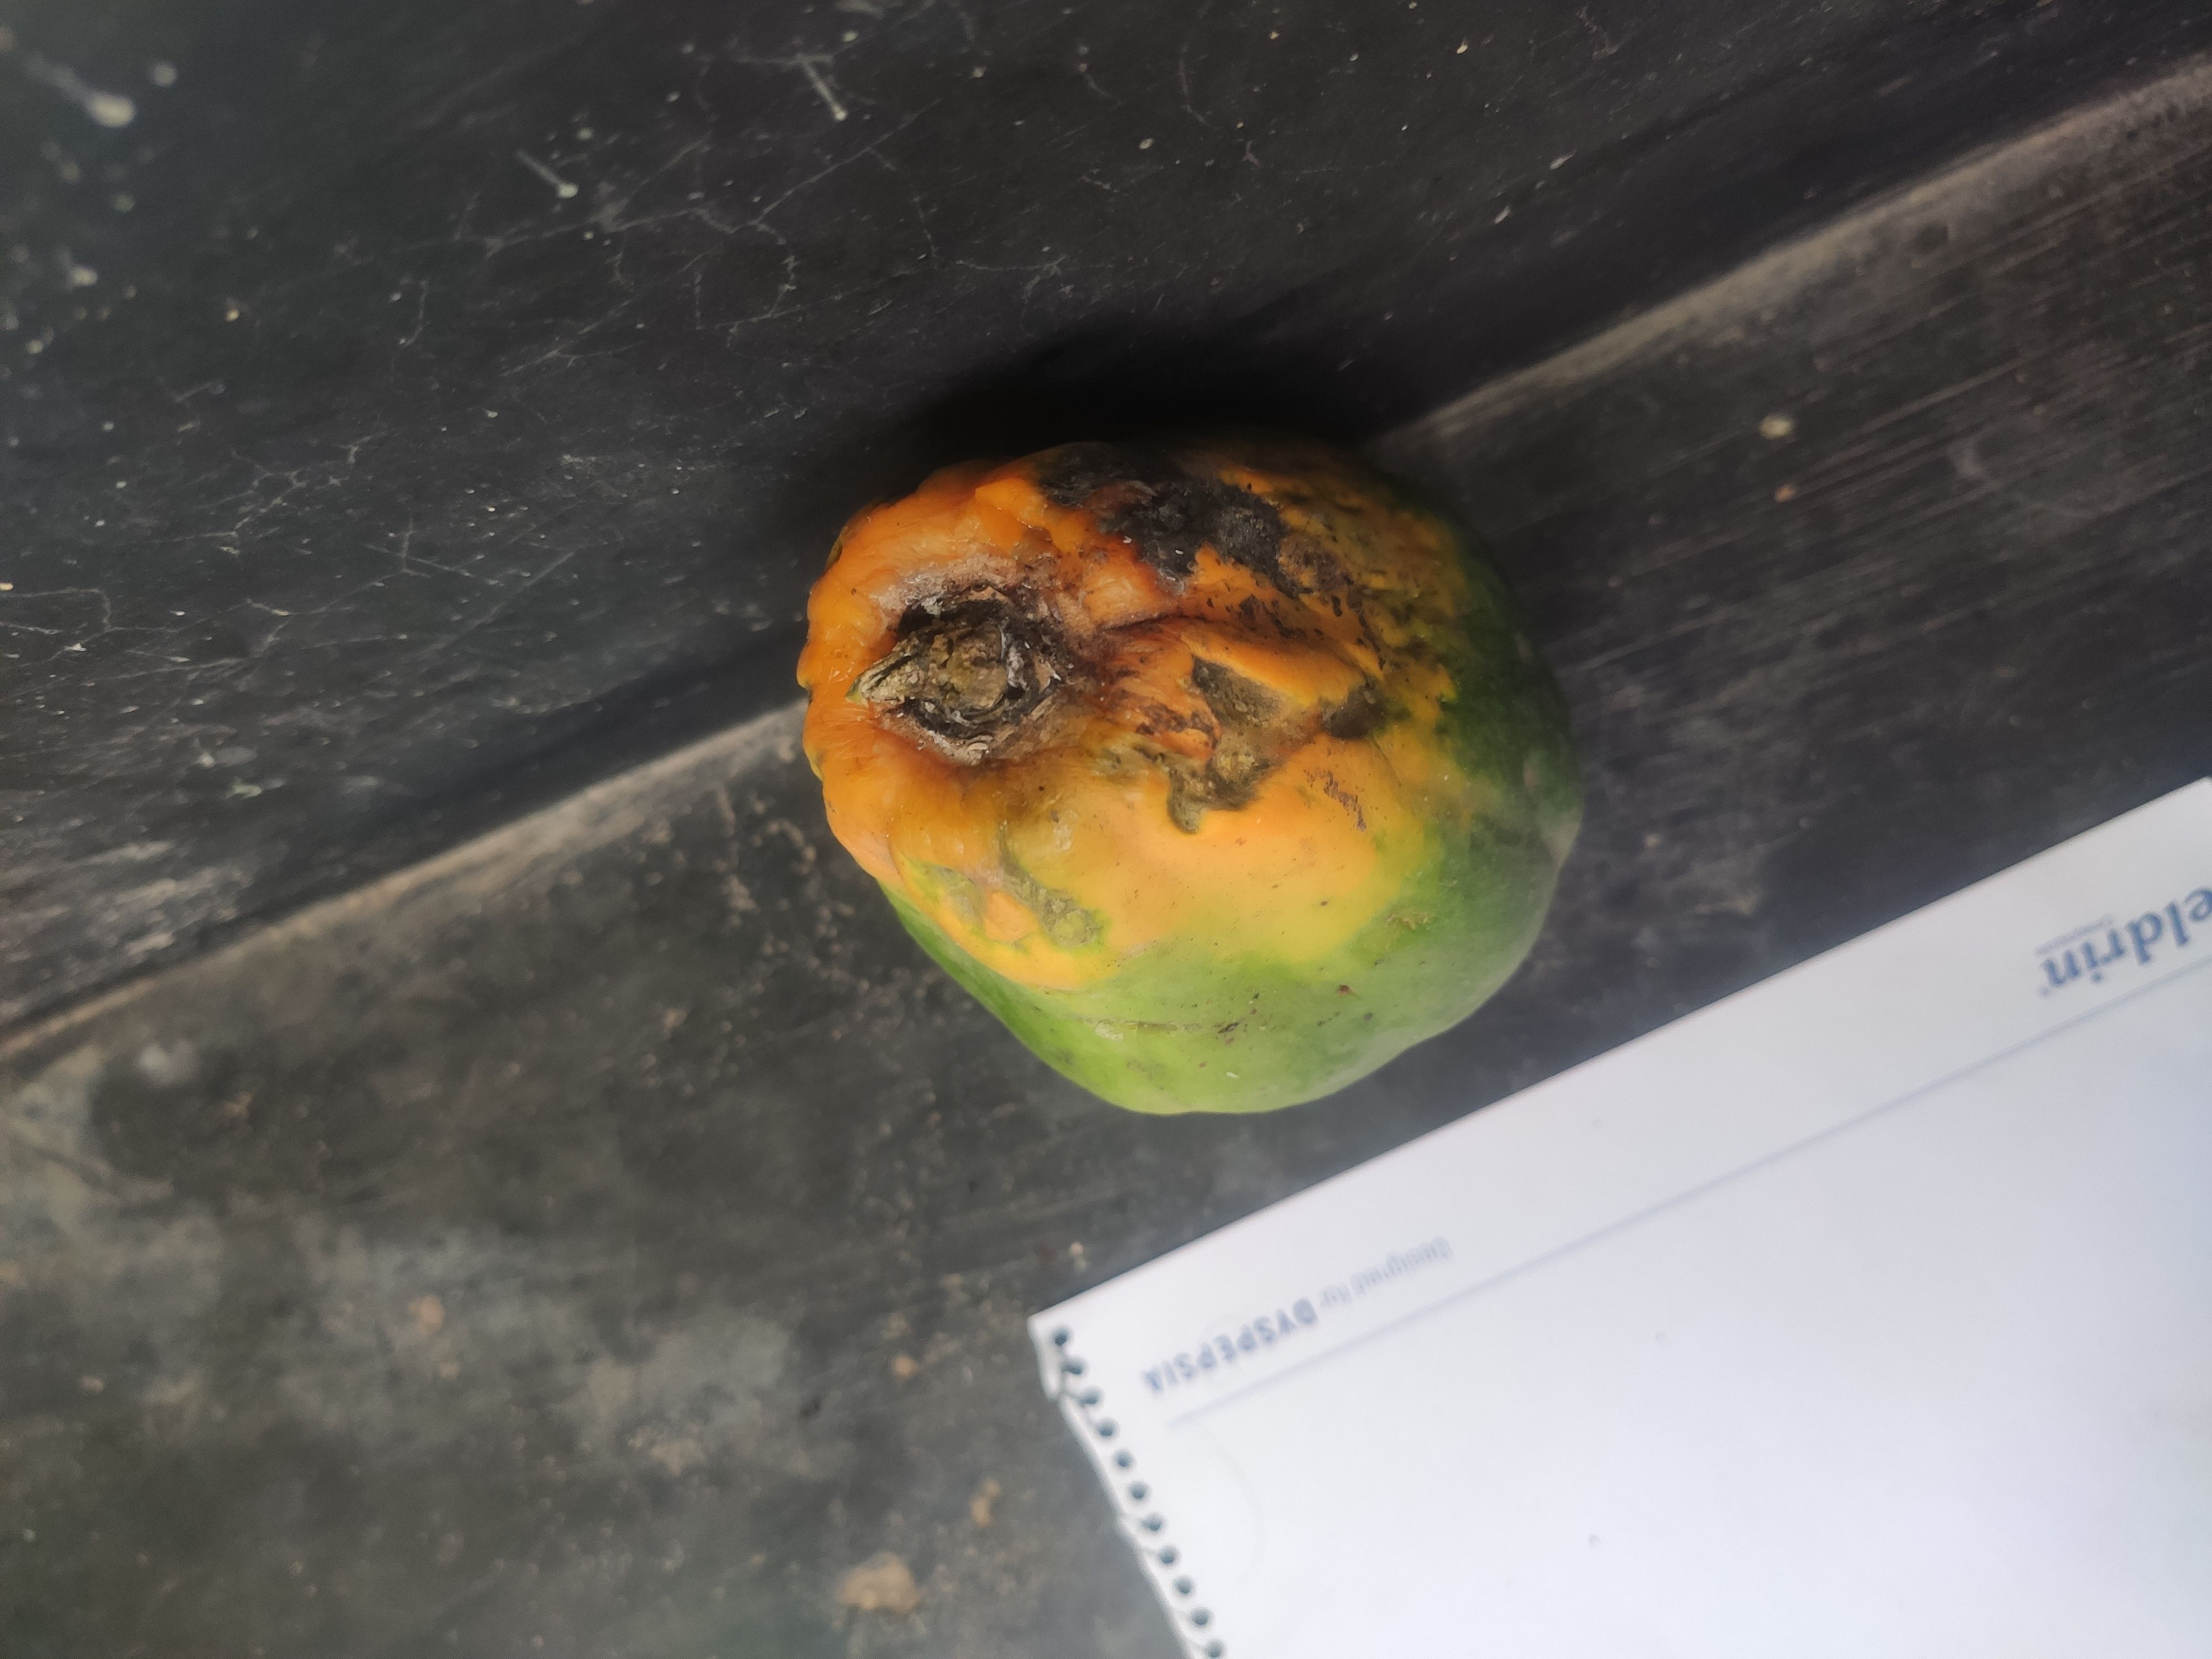
Fruit: papayas
Grade: 2nd-grade